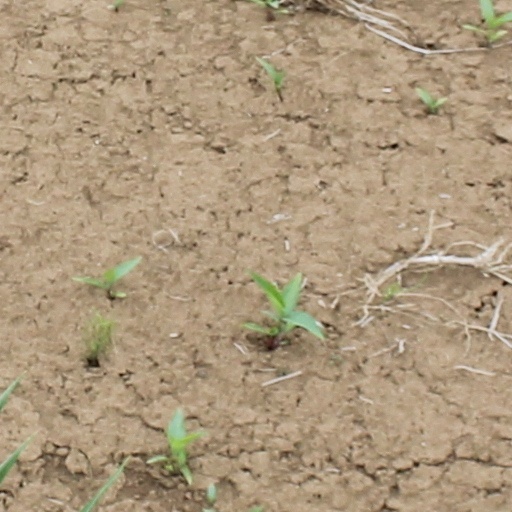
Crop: wheat